Church of Saint-Jacques, Abbeville

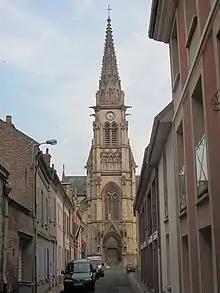
View of the church from the main street of Abbeville

The Church of Saint-Jacques was a former Roman Catholic neo-Gothic church located in Abbeville, France.